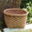
Label: bowl